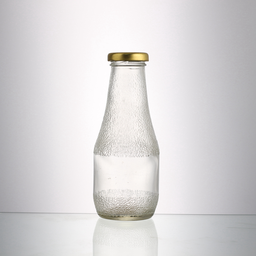
Label: bottles